42nd Berlin International Film Festival

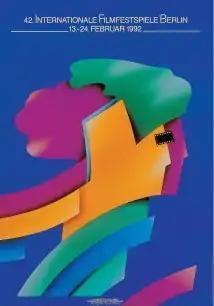
Festival poster

The 42nd annual Berlin International Film Festival was held from 13 to 24 February 1992. The festival opened with "The Inner Circle" by Andrei Konchalovsky.